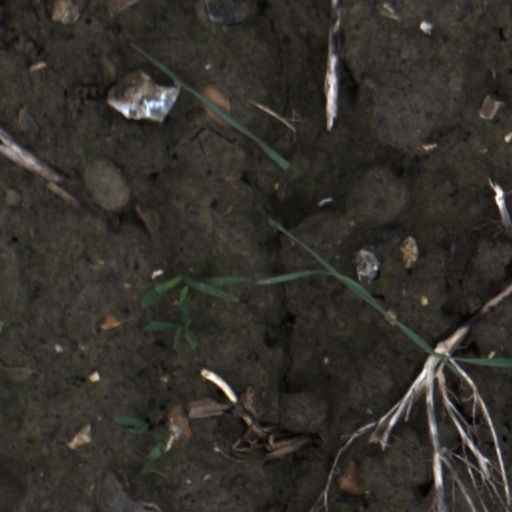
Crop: wheat